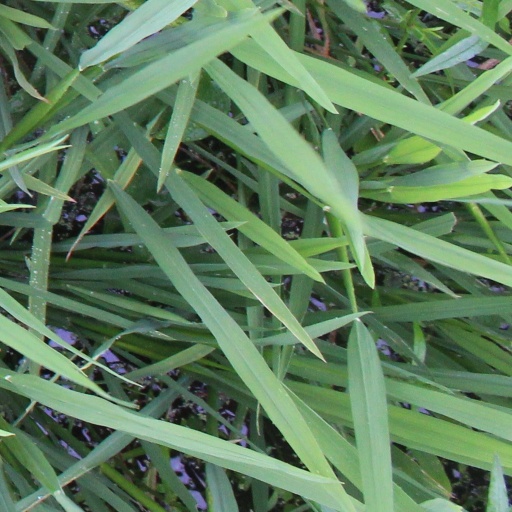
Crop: rice